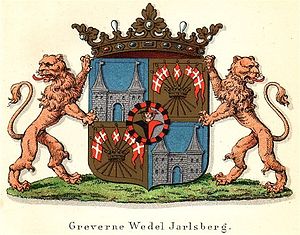
Wedel (adelsslægt) / Yngre grene af slægten Wedel / Wedell-Jarlsberg
Greverne af Wedel-Jarlsbergs slægtsvåben fra Danmarks Adels Aarbog.
Wedel eller Wedell er en vidtforgrenet uradelig slægt, der antages at stamme fra Stormarn og at have sit navn fra byen Wedel ved Pinneberg. I det 13. århundrede kom slægten til Pommern og udbredte sig senere til Vestpreussen og Polen. Den danske gren af slægten rummer også linjerne Wedell-Wedellsborg og Wedell-Neergaard. Wedel-Jarlsberg er en norsk gren.